Hypochaeris oligocephala

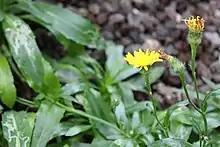
Flowers

Hypochaeris oligocephala is a species of flowering plant in the family Asteraceae native to the Canary Islands.